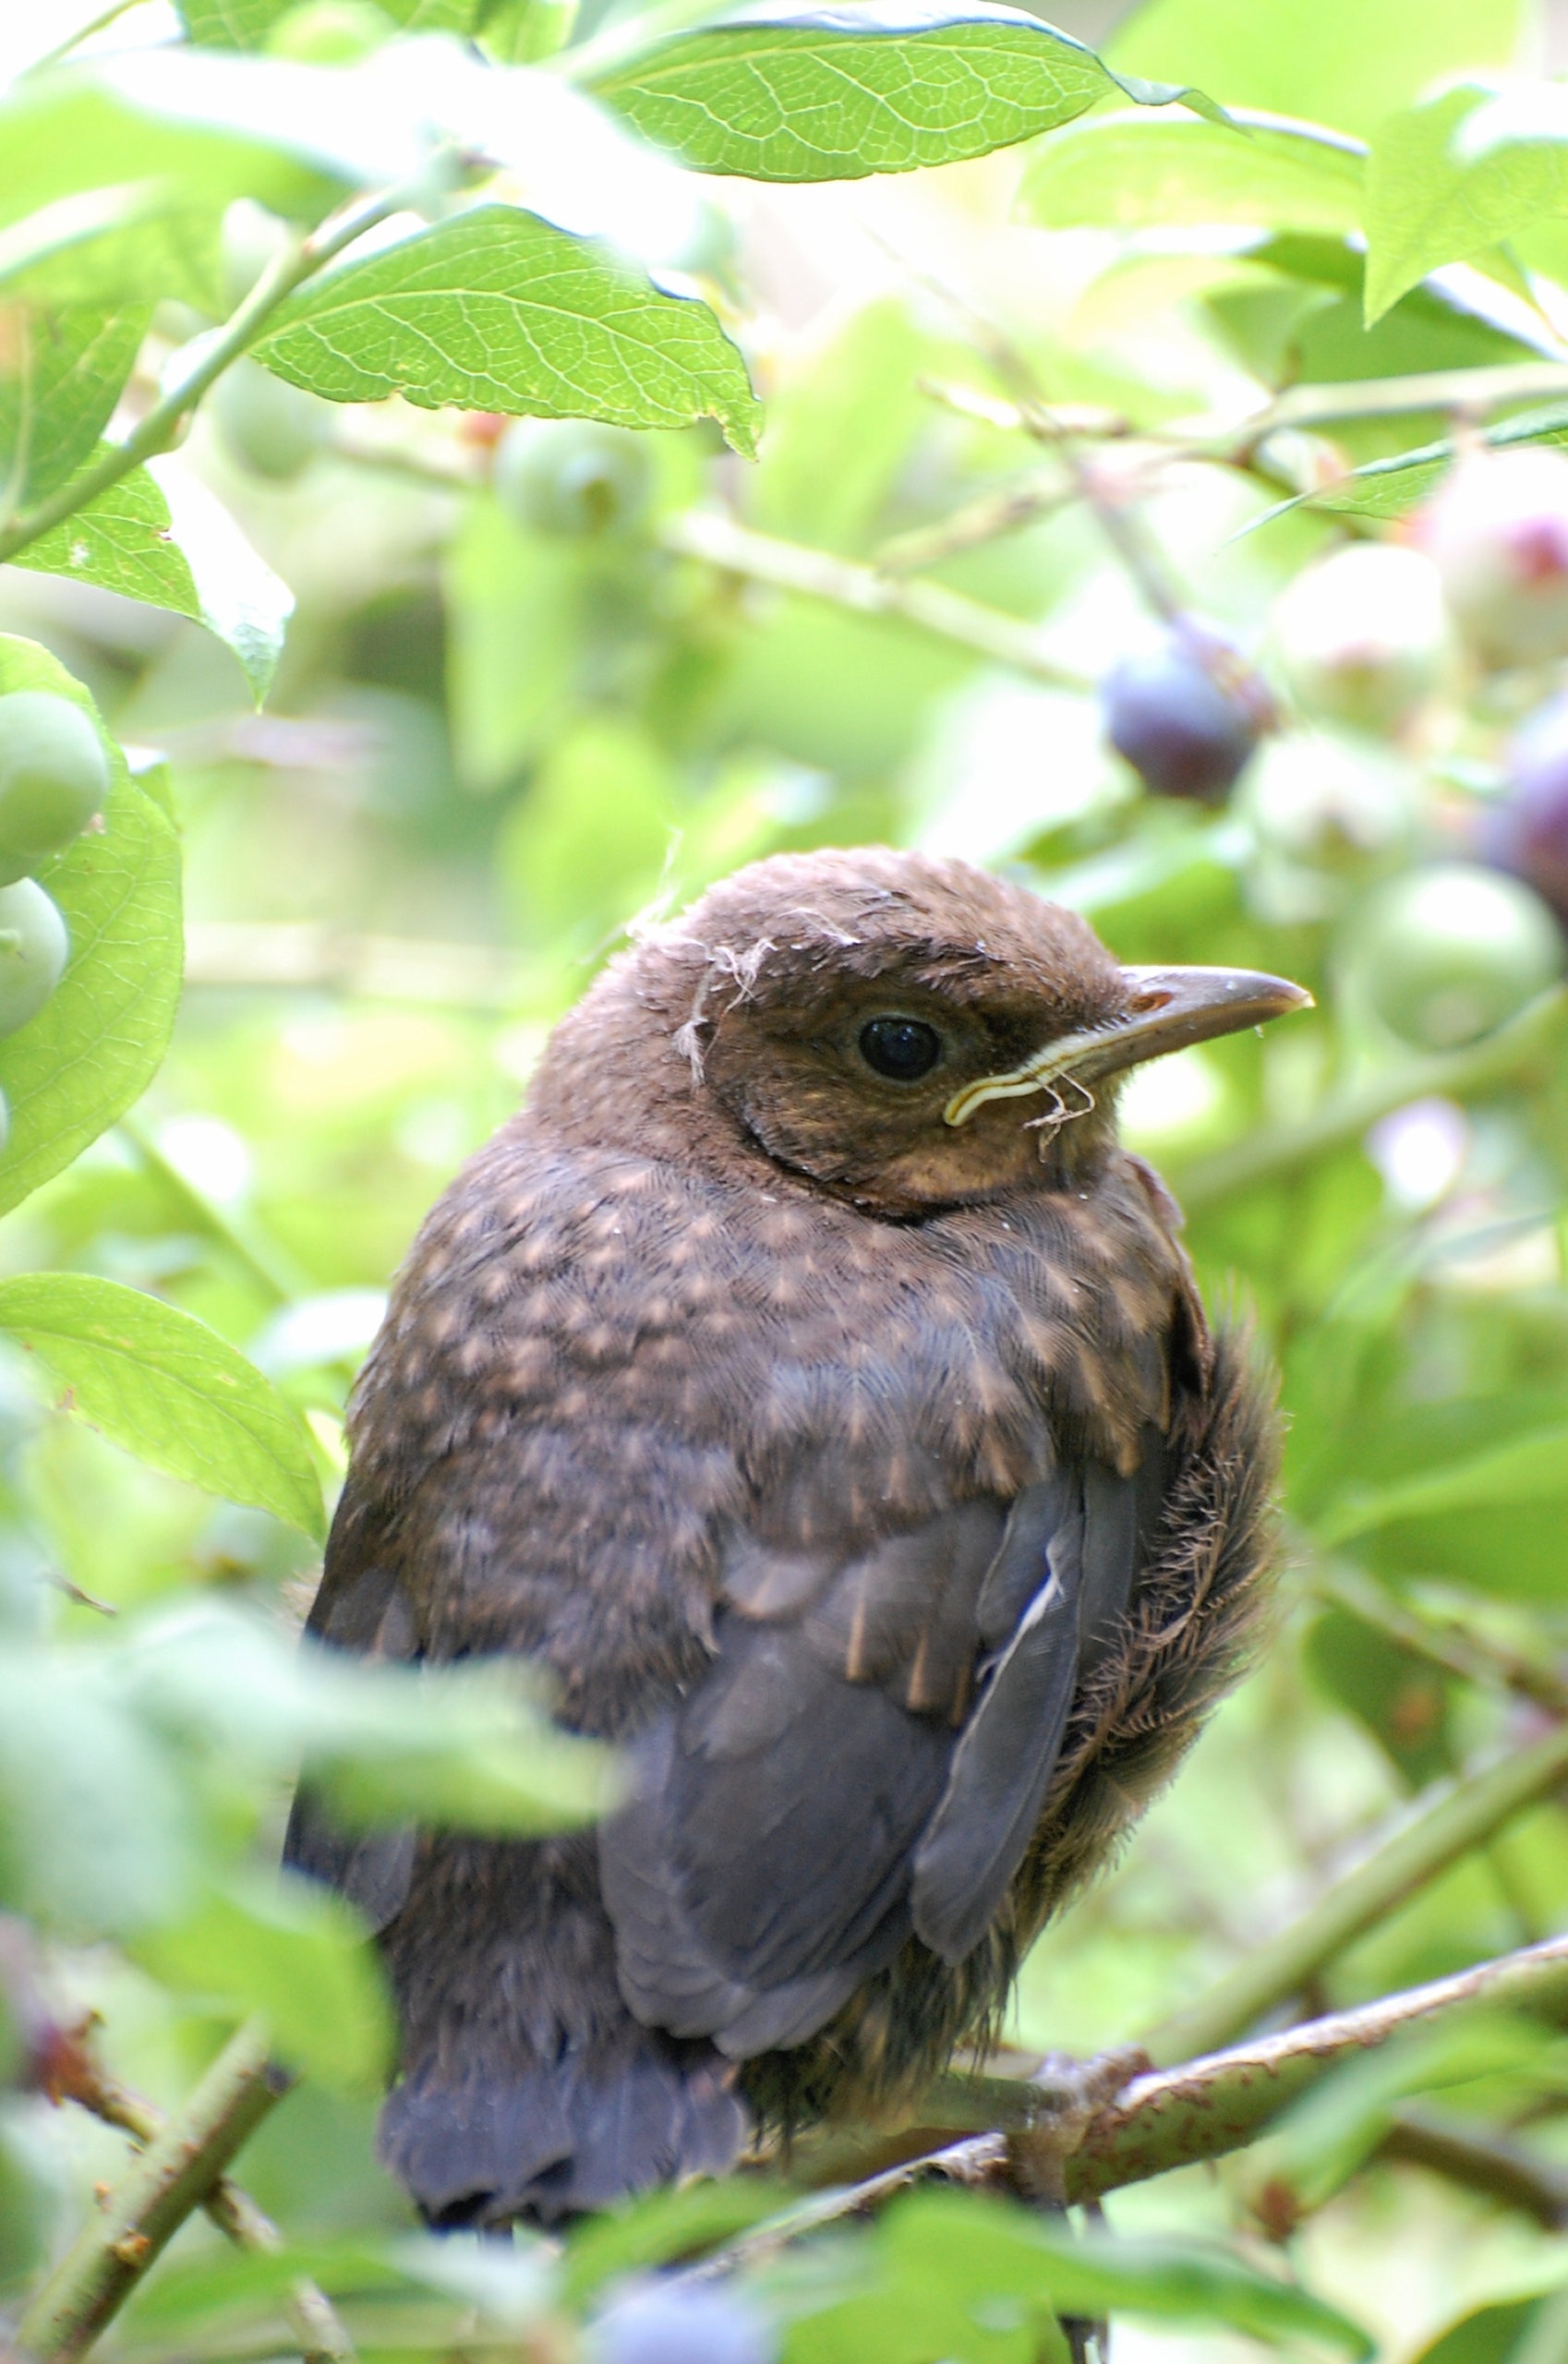
branch, bird, wildlife, beak, fauna, vertebrate, sparrow, blackbird, young animal, animal babies, perching bird